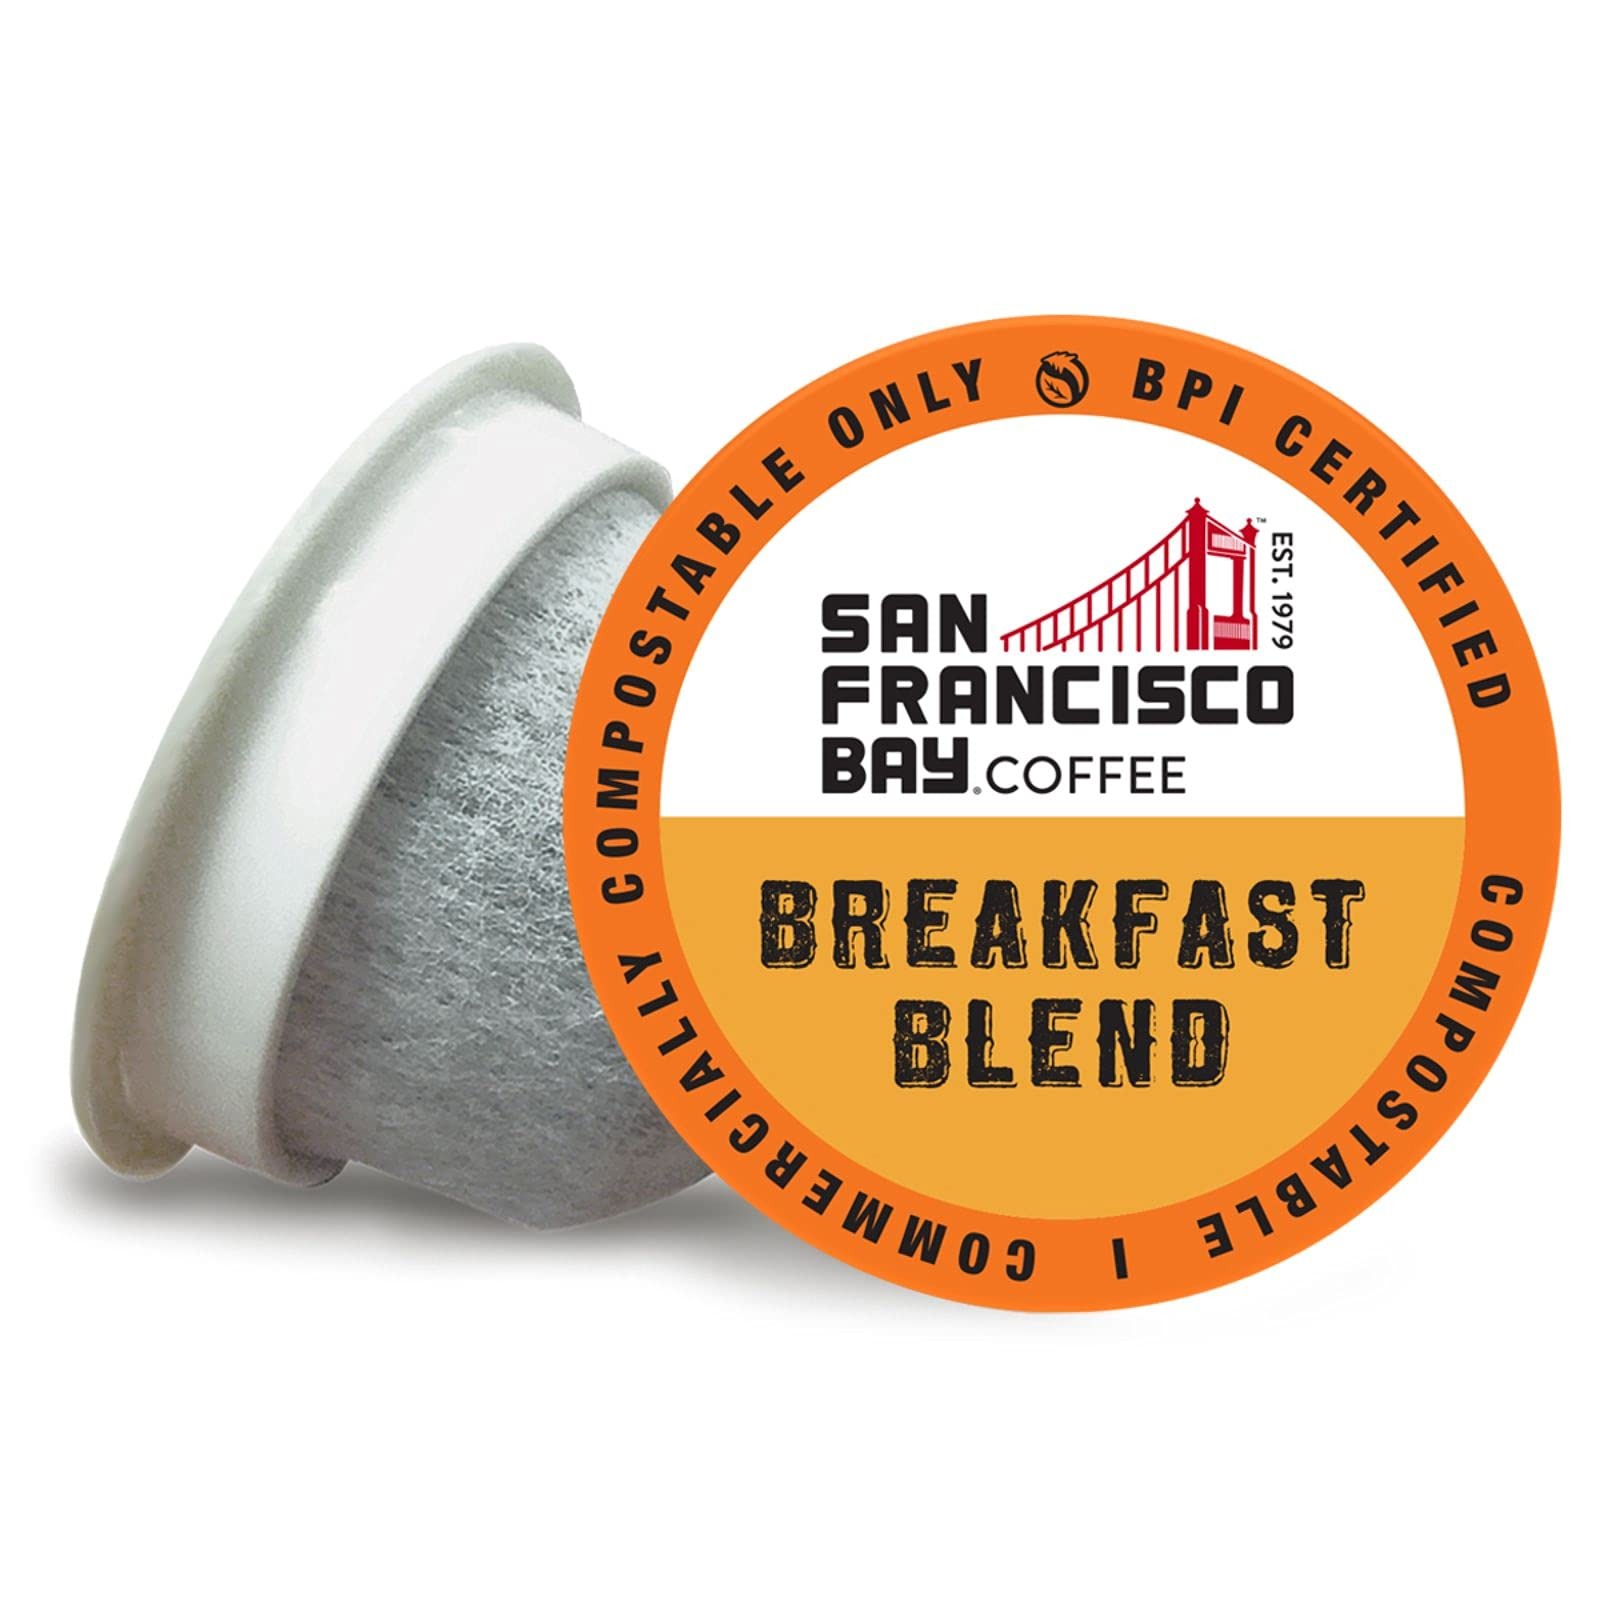
Item Name: San Francisco Bay Compostable Coffee Pods - Breakfast Blend (120 Ct) K Cup Compatible including Keurig 2.0, Medium Roast
Bullet Point 1: Breakfast Blend is our signature medium roast made from select Central American coffee beans. It makes a bright, smooth cup of coffee to start the morning. It's our favorite medium blend.
Bullet Point 2: KEURIG COMPATIBLE: SF Bay OneCup coffee pods are specially designed for use with K-cup style single serve brewers including Keurig 2.0. San Francisco Bay is not affiliated with Keurig Green Mountain, Inc. Keurig and K-Cup are registered trademarks of Keurig Green Mountain, Inc.
Bullet Point 3: QUALITY COFFEE: San Francisco Bay Coffee uses only 100% arabica coffee and certified Kosher coffee beans. Hand picked and grown in high altitude. We're so confident you'll love it, we back it with a satisfaction guarantee.
Bullet Point 4: ECO-FRIENDLY, COMPOSTABLE: OneCup pods, including the outer bag and one-way coffee valve, are made from plant-based materials and are certified commercially compostable by BPI.
Bullet Point 5: SF BAY COFFEE is a family owned, American made company with a rich tradition. Our reputation reflects on us as a family so if you're ever not happy with your purchase, call us and we'll make it right.
Value: 120.0
Unit: Count

Price: 39.99